List of Coptic Orthodox churches in Canada

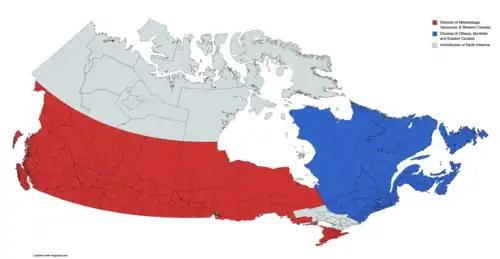
Map of the Coptic Orthodox Dioceses and Jurisdictions in Canada.

The Hierarch of this diocese is Bishop Mina, Bishop of the Holy Diocese of Mississauga, Vancouver & Western Canada.